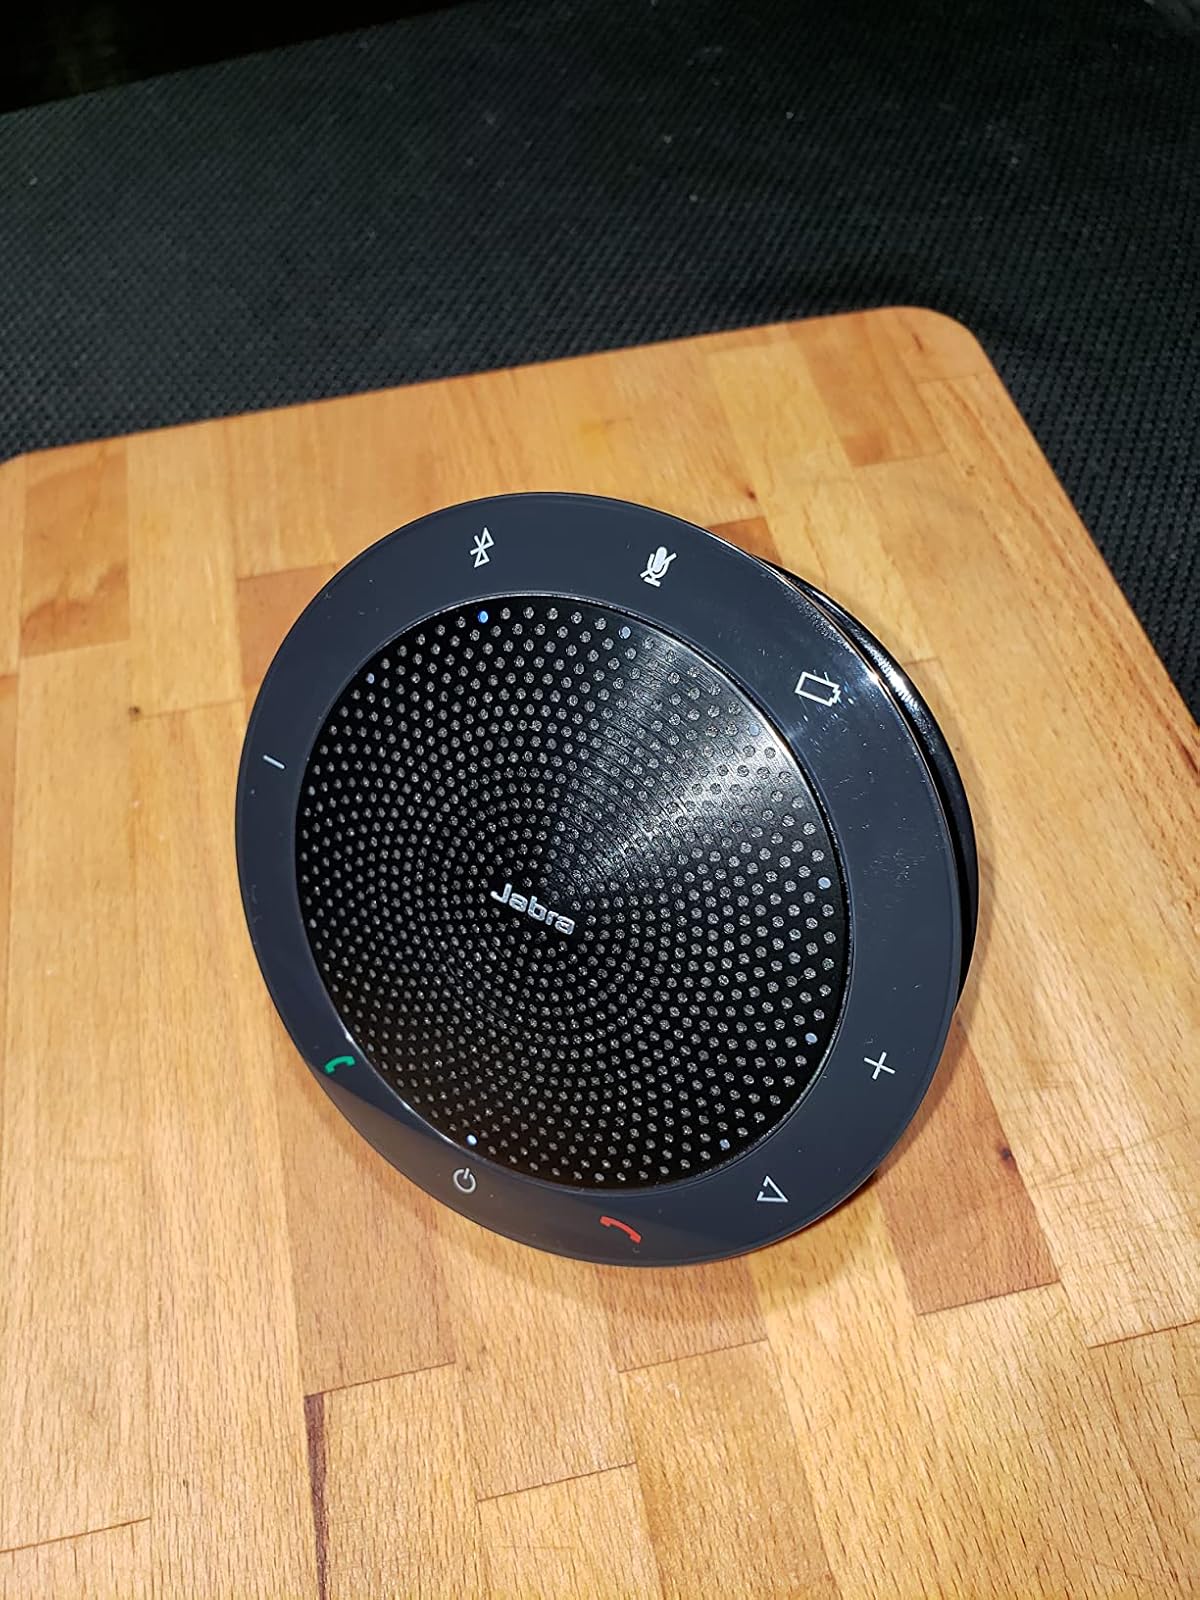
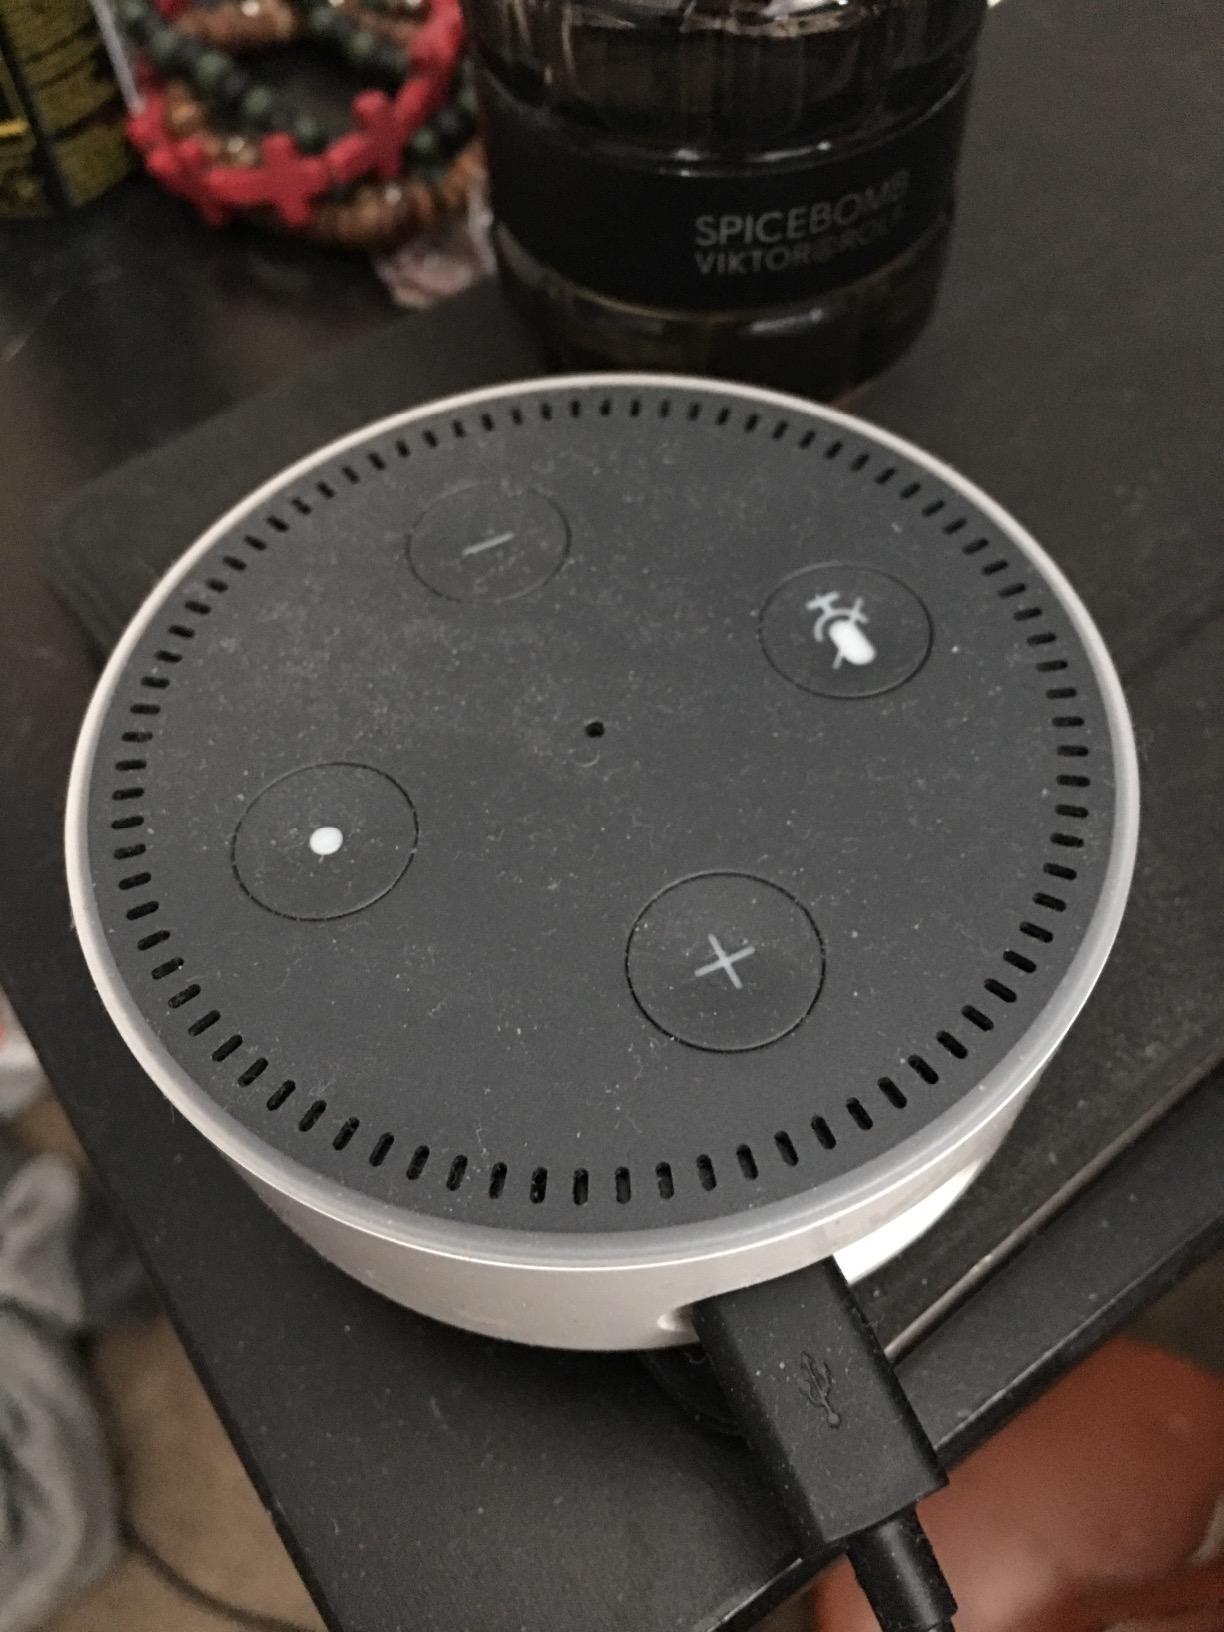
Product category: speaker
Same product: no